David Herbert (artist)

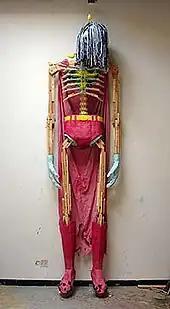
David Herbert. "Beautiful Superman" (2007).

David Herbert (born July 16, 1977) is an American sculptor. He remakes cultural icons such as Mickey Mouse, Superman and a VHS cassette.